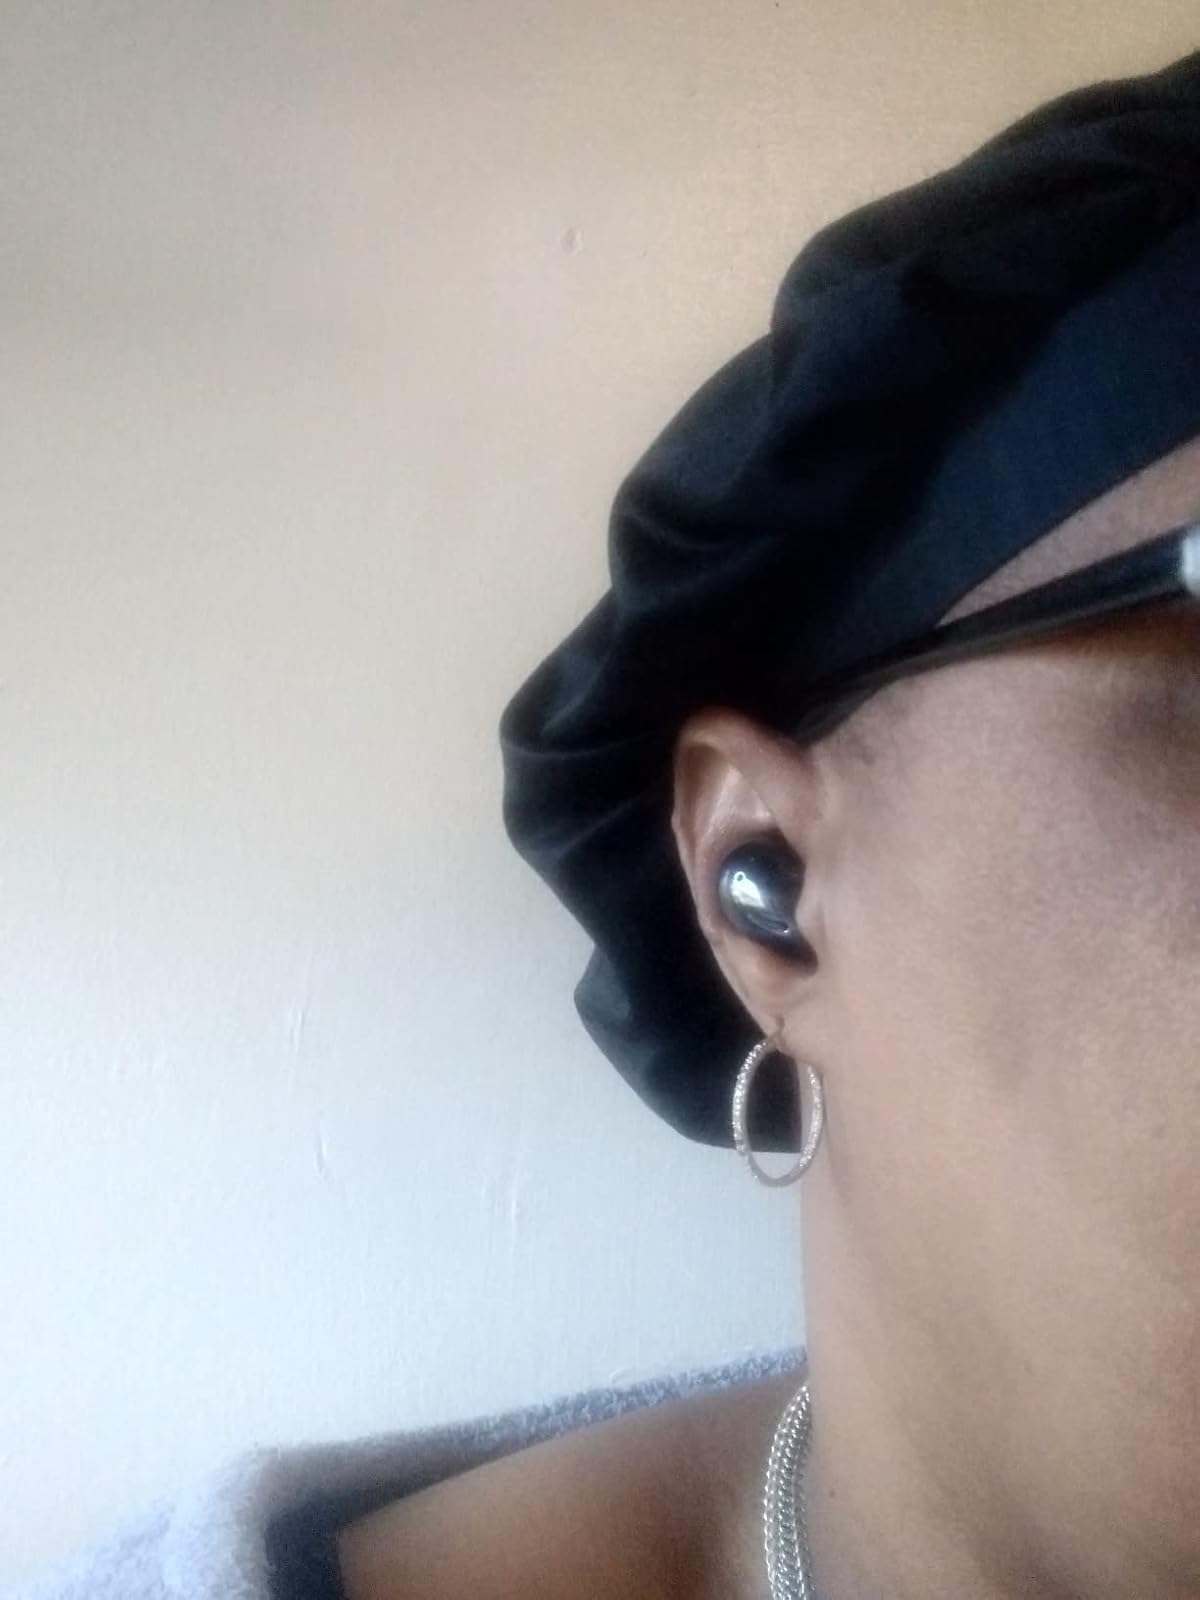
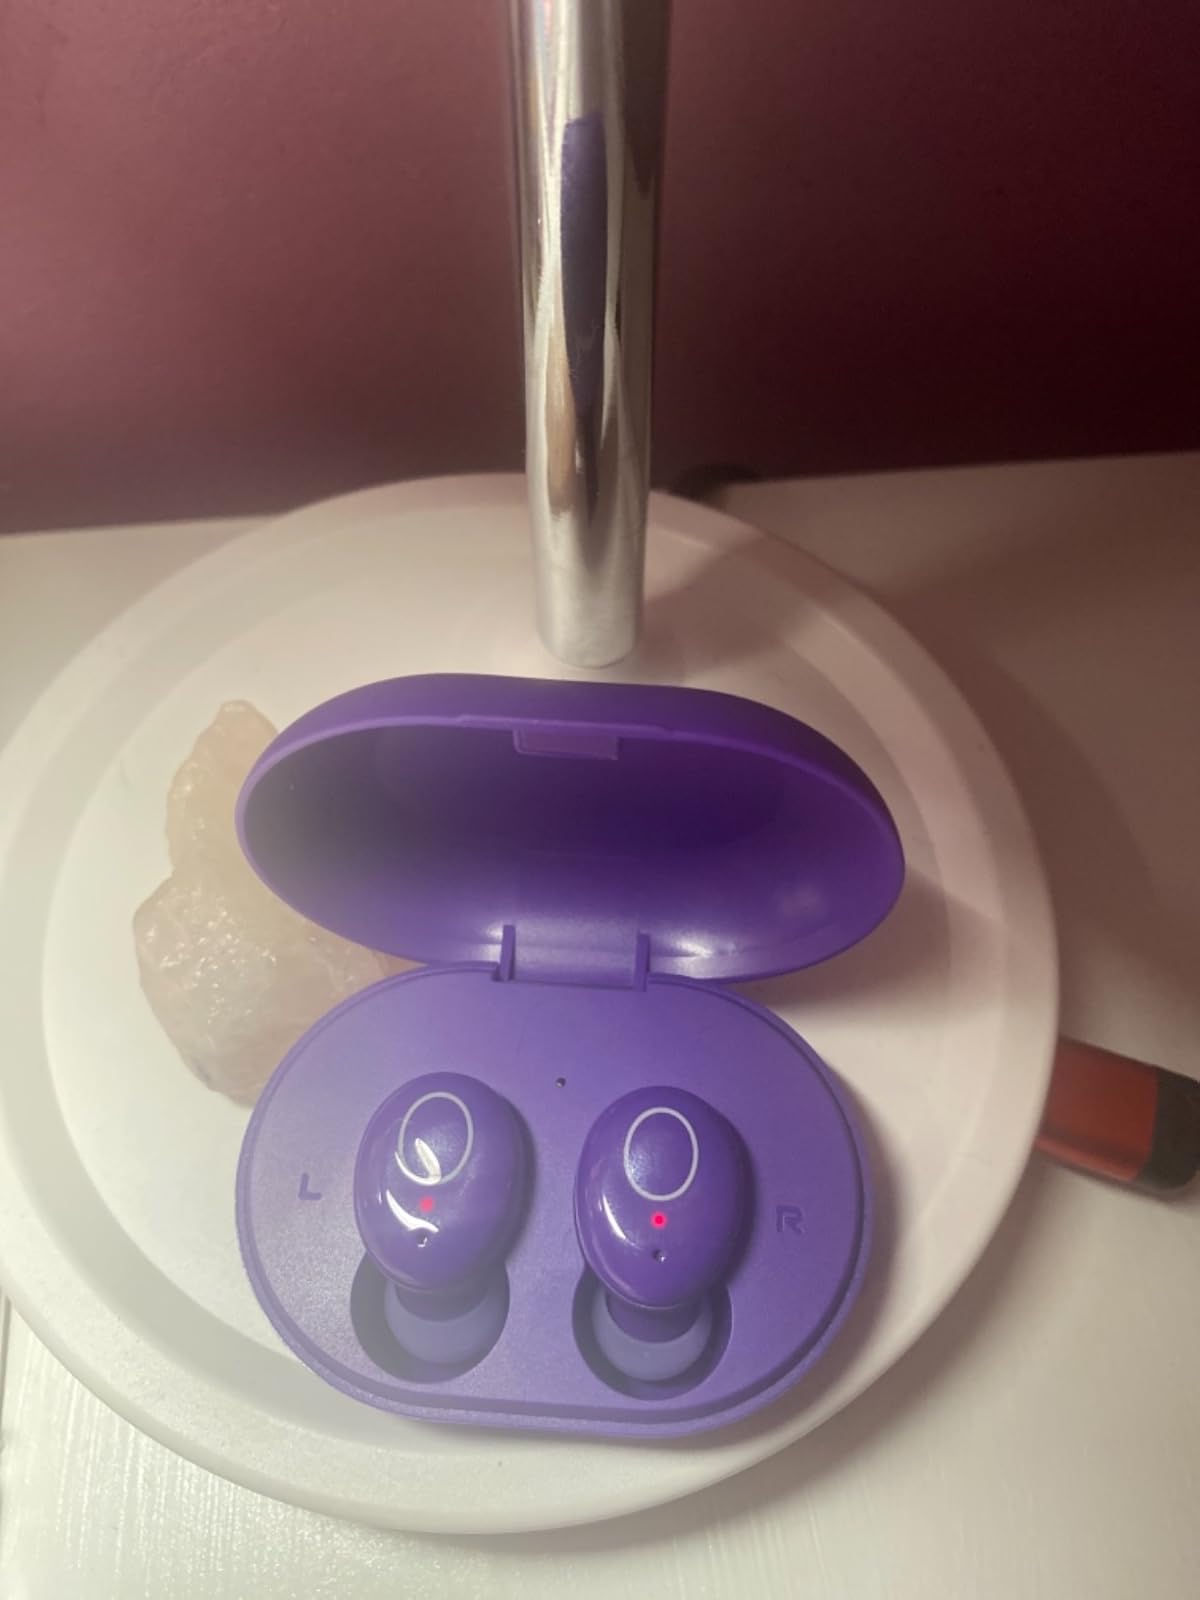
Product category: earbuds
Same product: no